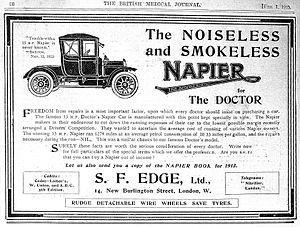
D. Napier & Son Limited est un ancien constructeur de moteurs britannique. Avant la Première Guerre mondiale, Napier construit des moteurs pour l'automobile puis devient l'un des plus importants fabricants de moteurs d'avions de la première moitié du XXᵉ siècle. Le Napier Lion est le moteur d'avion le plus puissant des années 1920 et les dernières versions du Napier Sabre développent 3 500 chevaux.
Selwyn Francis Edge, dit S. F. Edge, né le 29 mars 1868 à Concord et mort le 12 février 1940 à Eastbourne à près de 72 ans, est un pilote automobile et homme d'affaires australien.